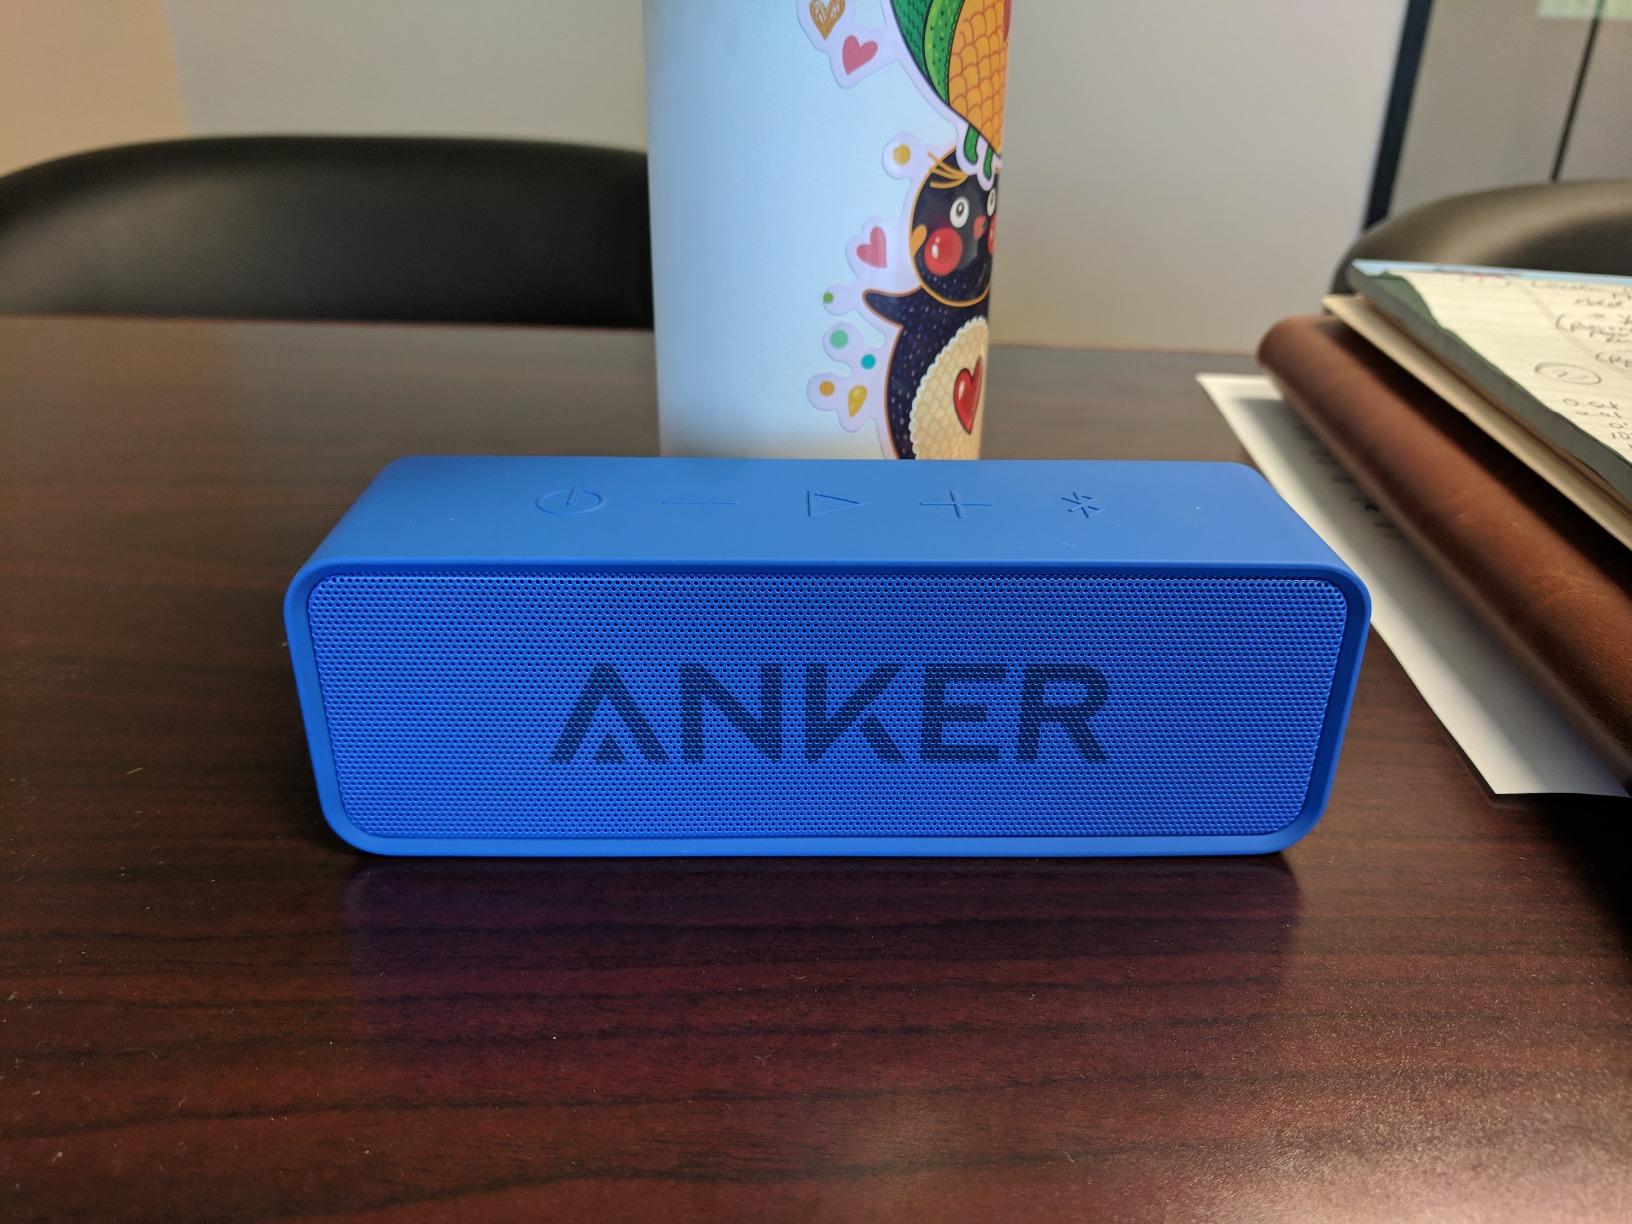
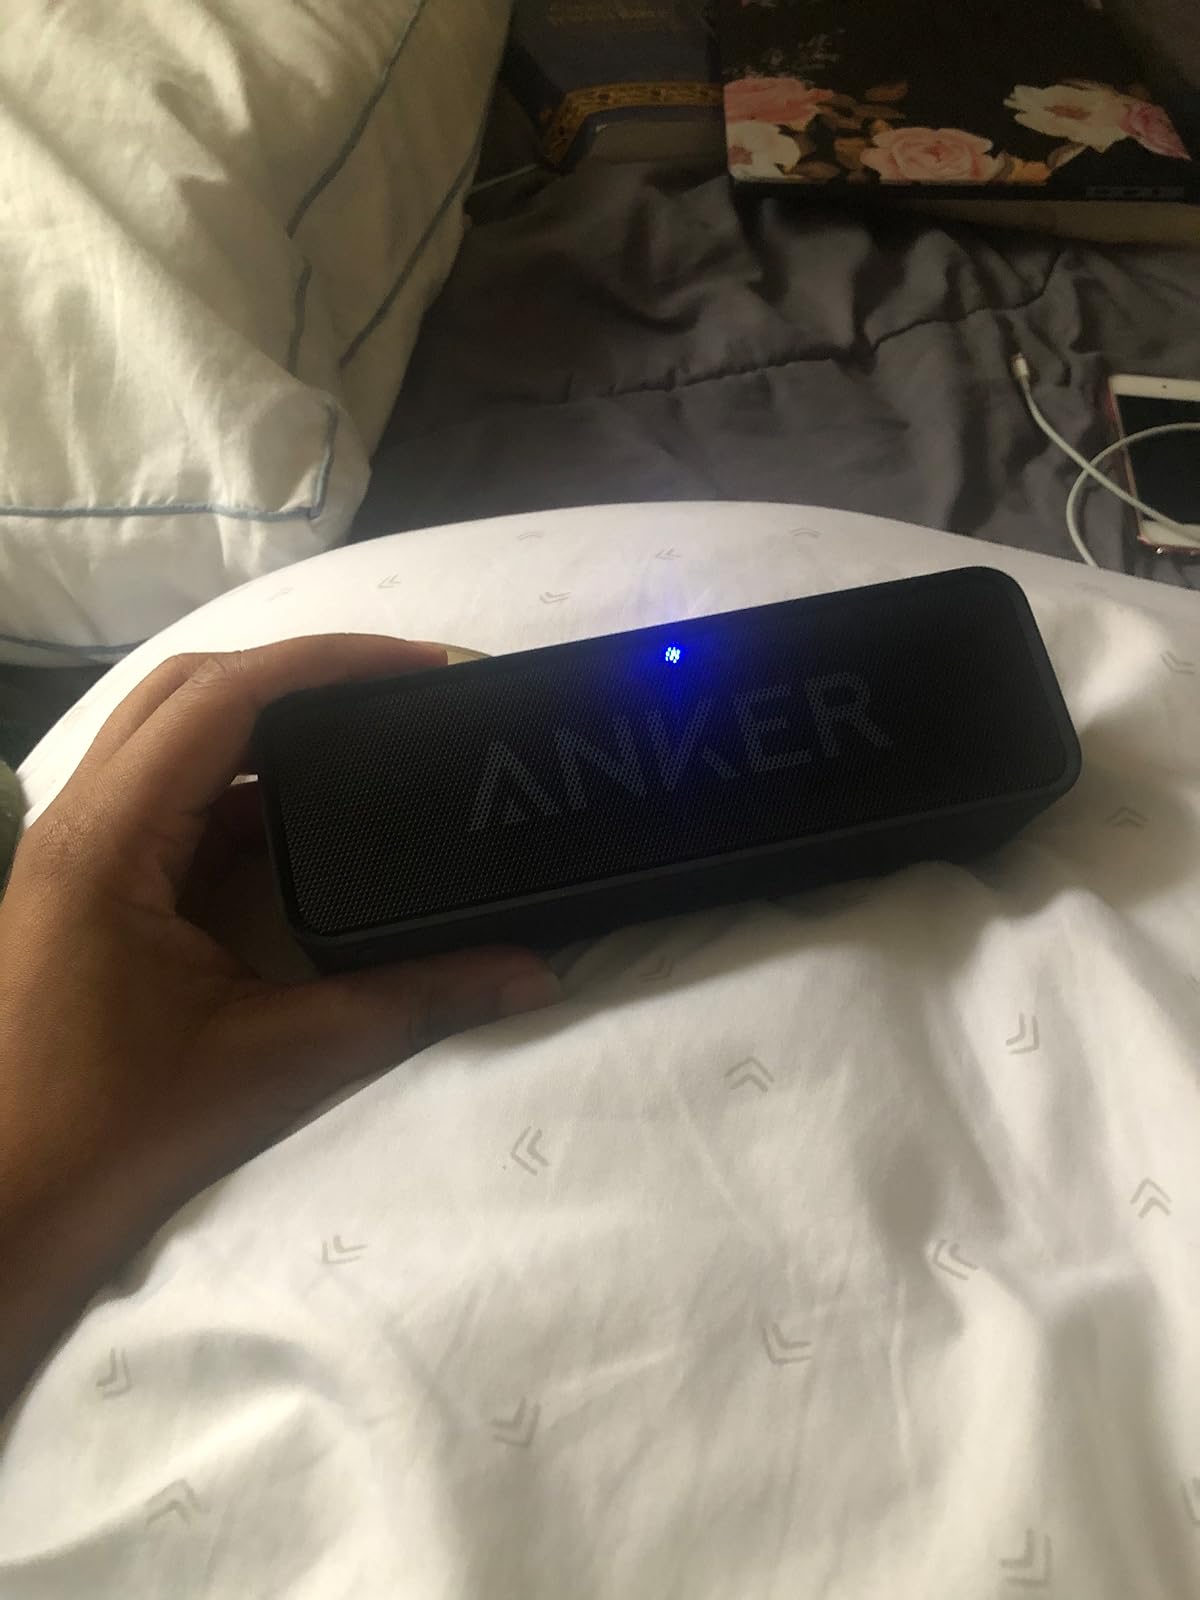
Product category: speaker
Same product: no